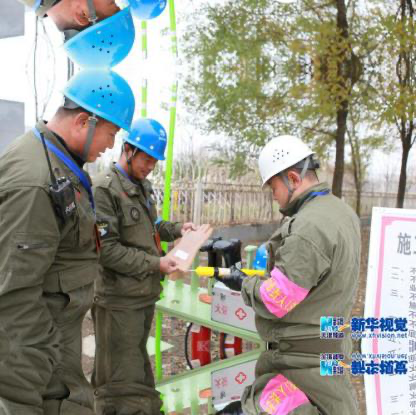
Objects in the image:
label: helmet
label: helmet
label: helmet
label: helmet
label: helmet